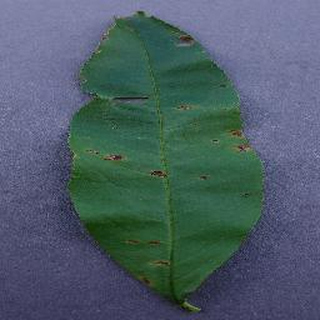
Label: peach_bacterial_spot